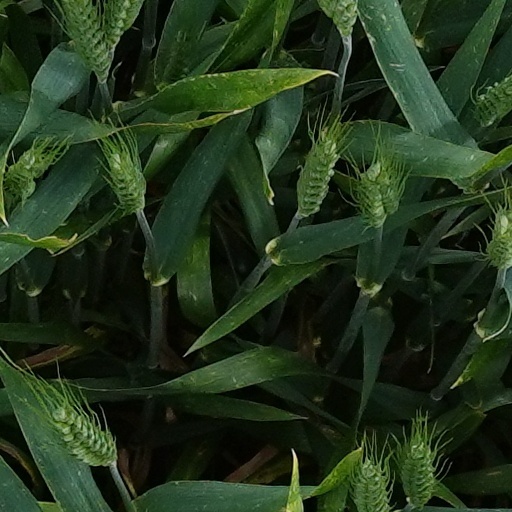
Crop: wheat